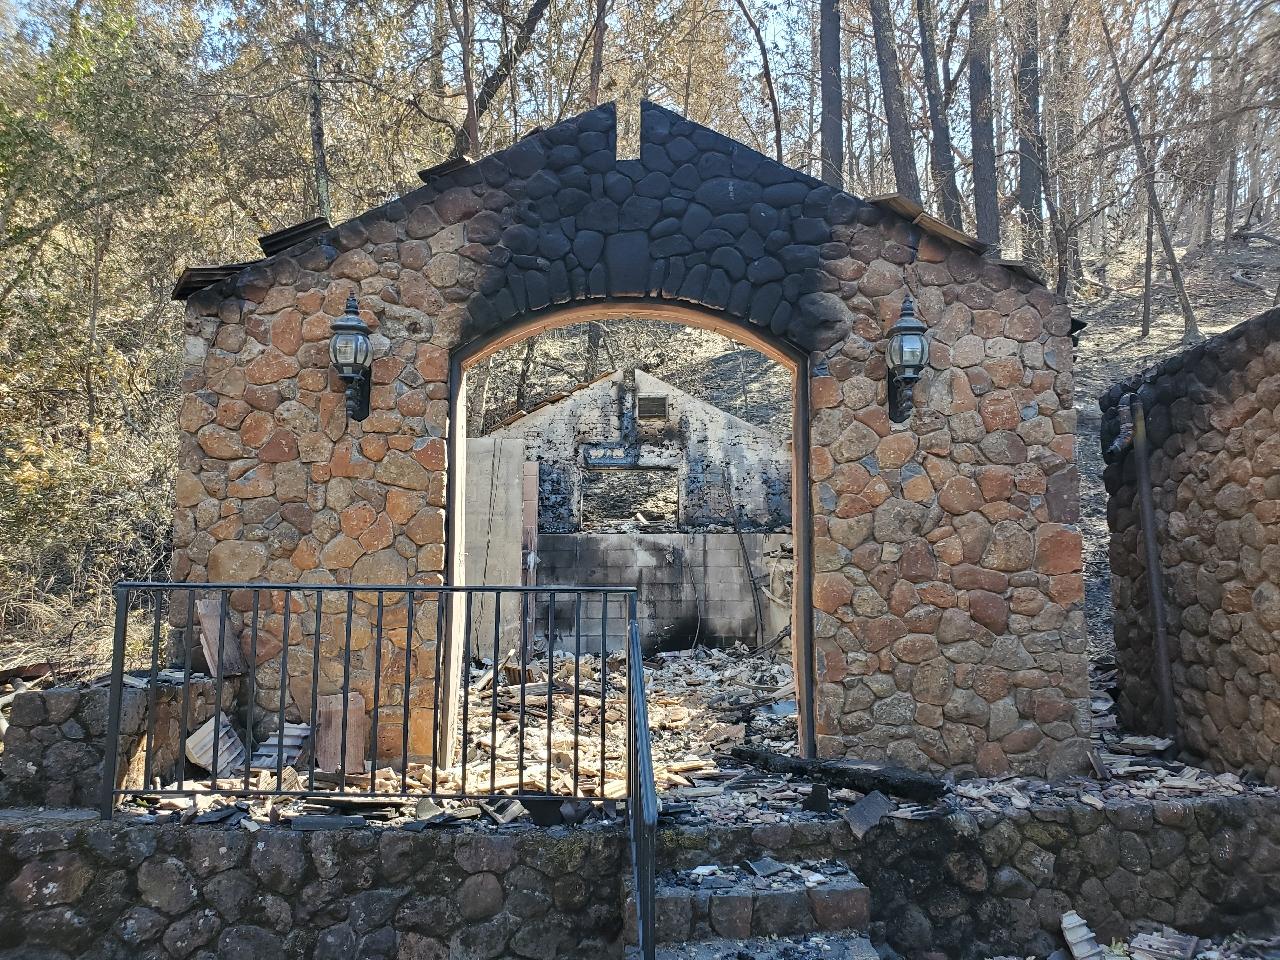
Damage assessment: destroyed